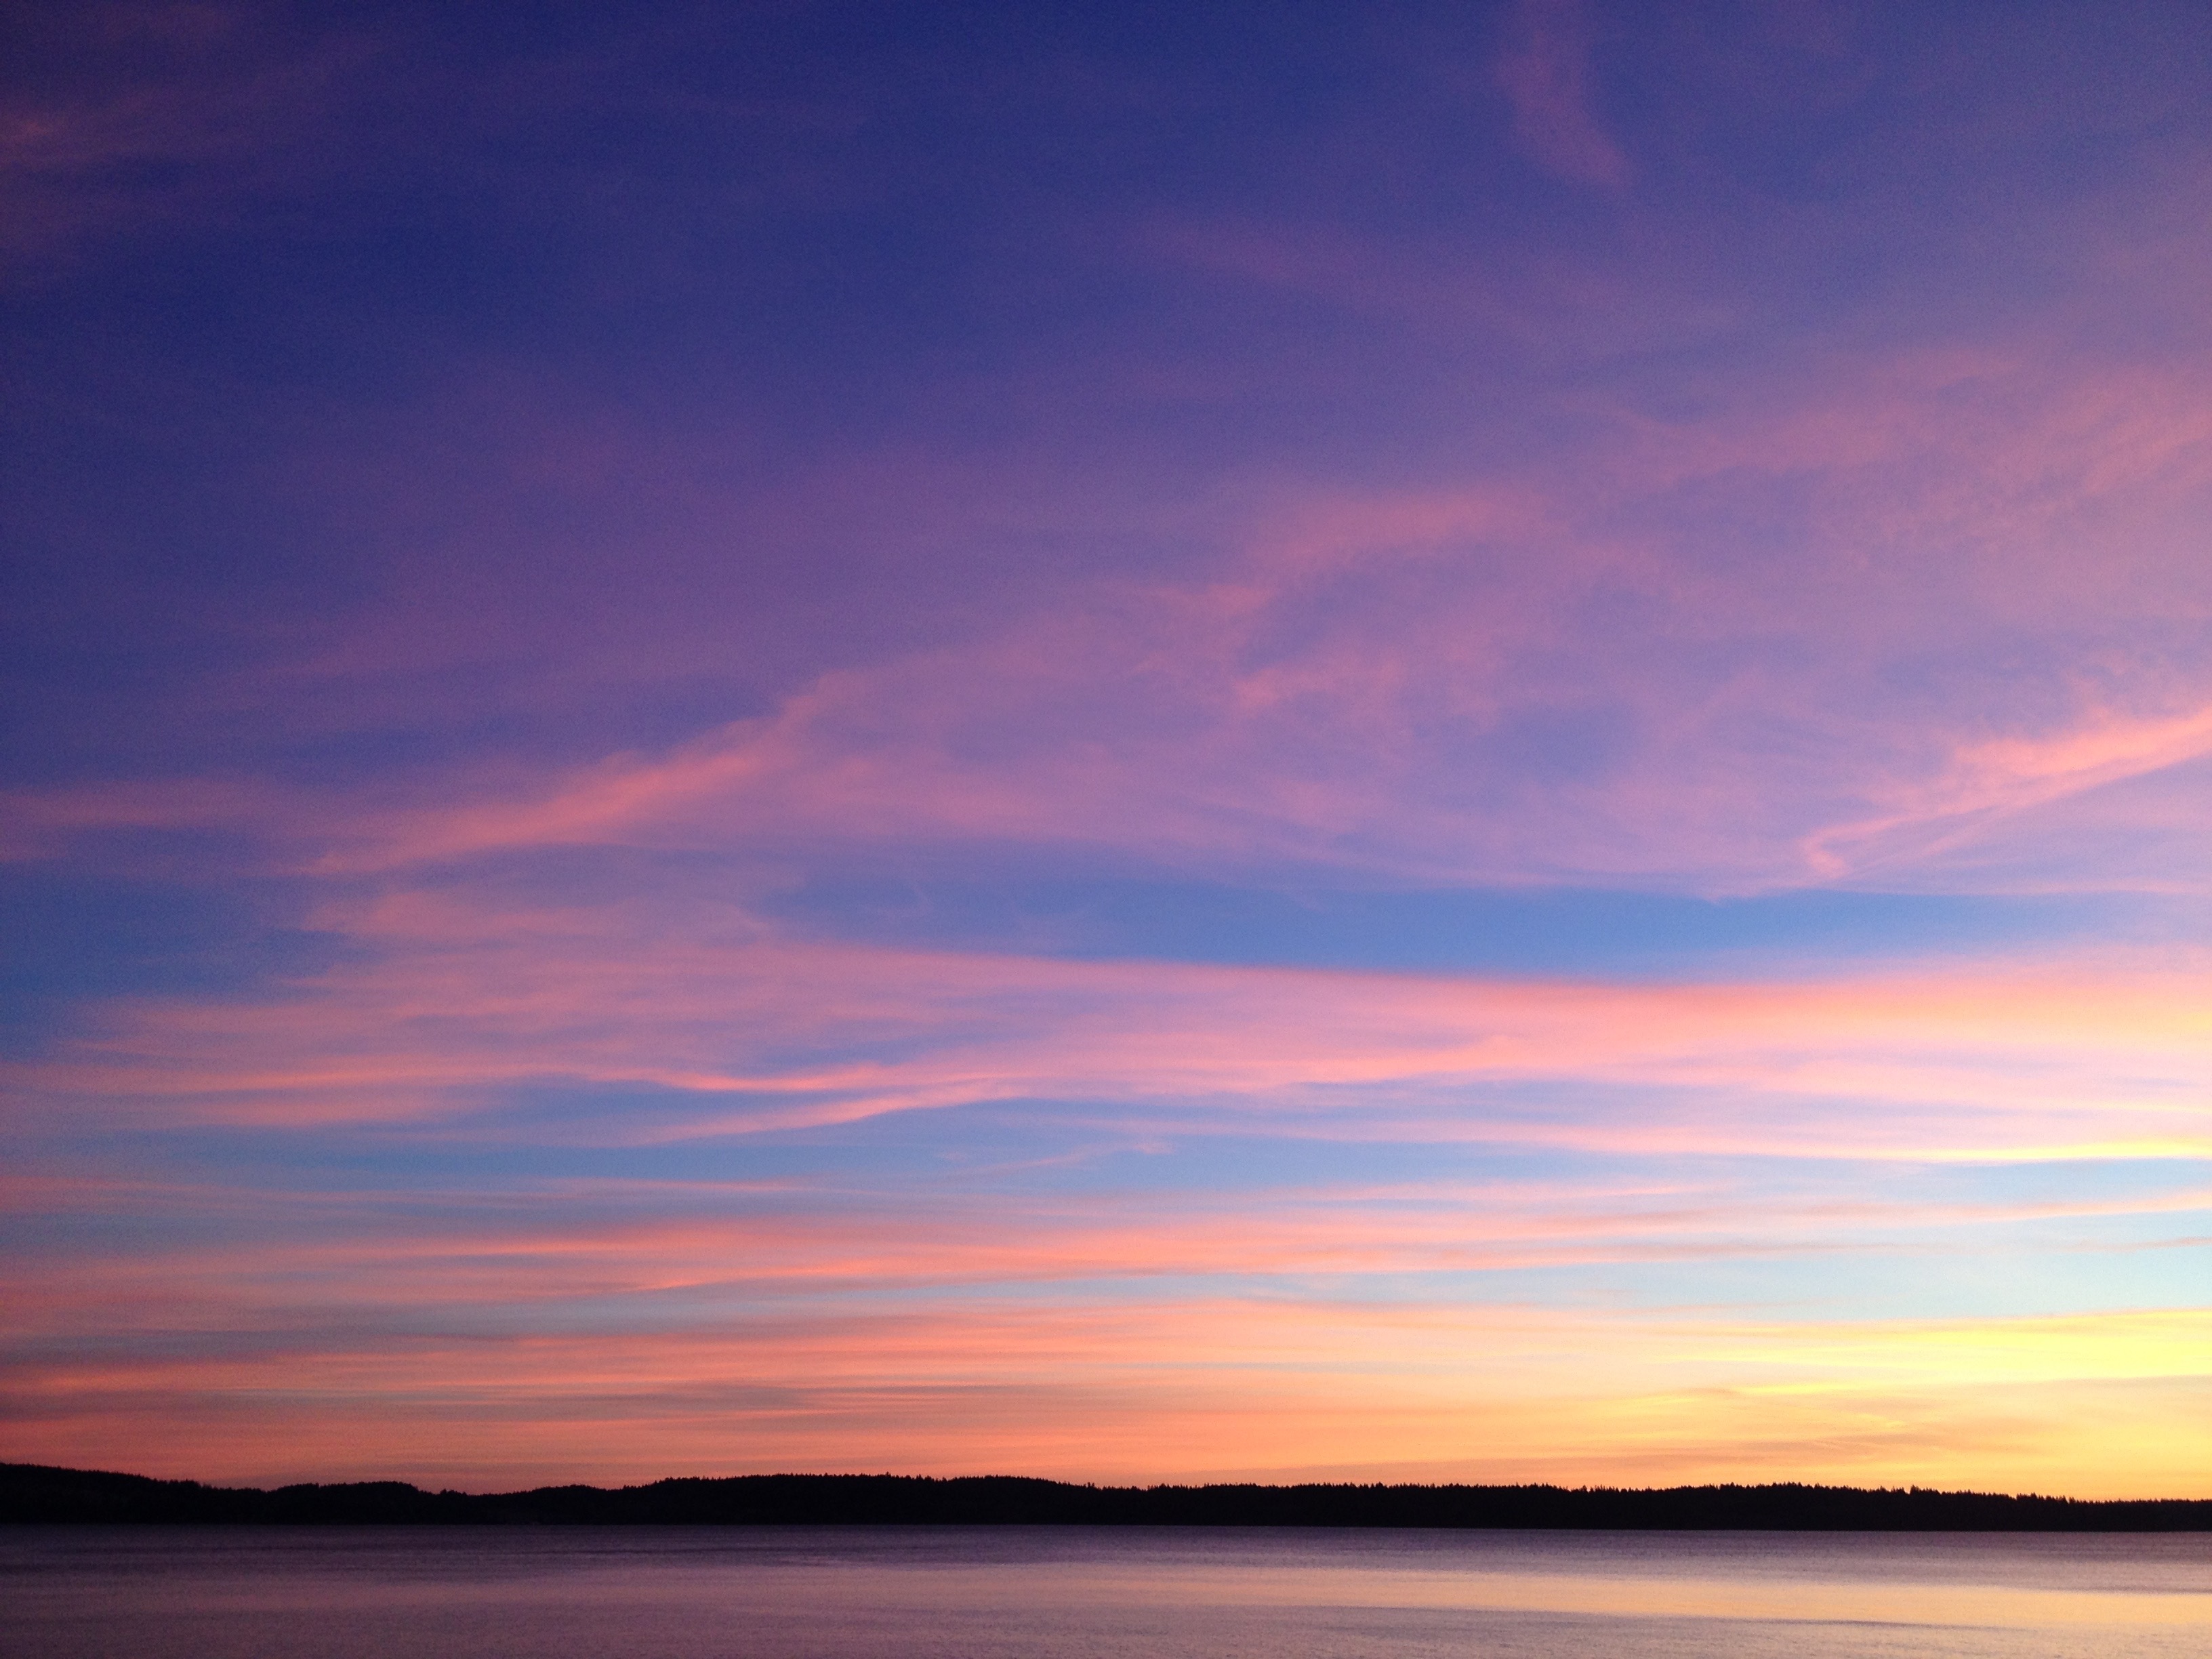
beach, sea, coast, water, ocean, horizon, cloud, sky, sunrise, sunset, morning, lake, dawn, atmosphere, dusk, evening, reflection, clouds, clear sky, afterglow, red sky at morning